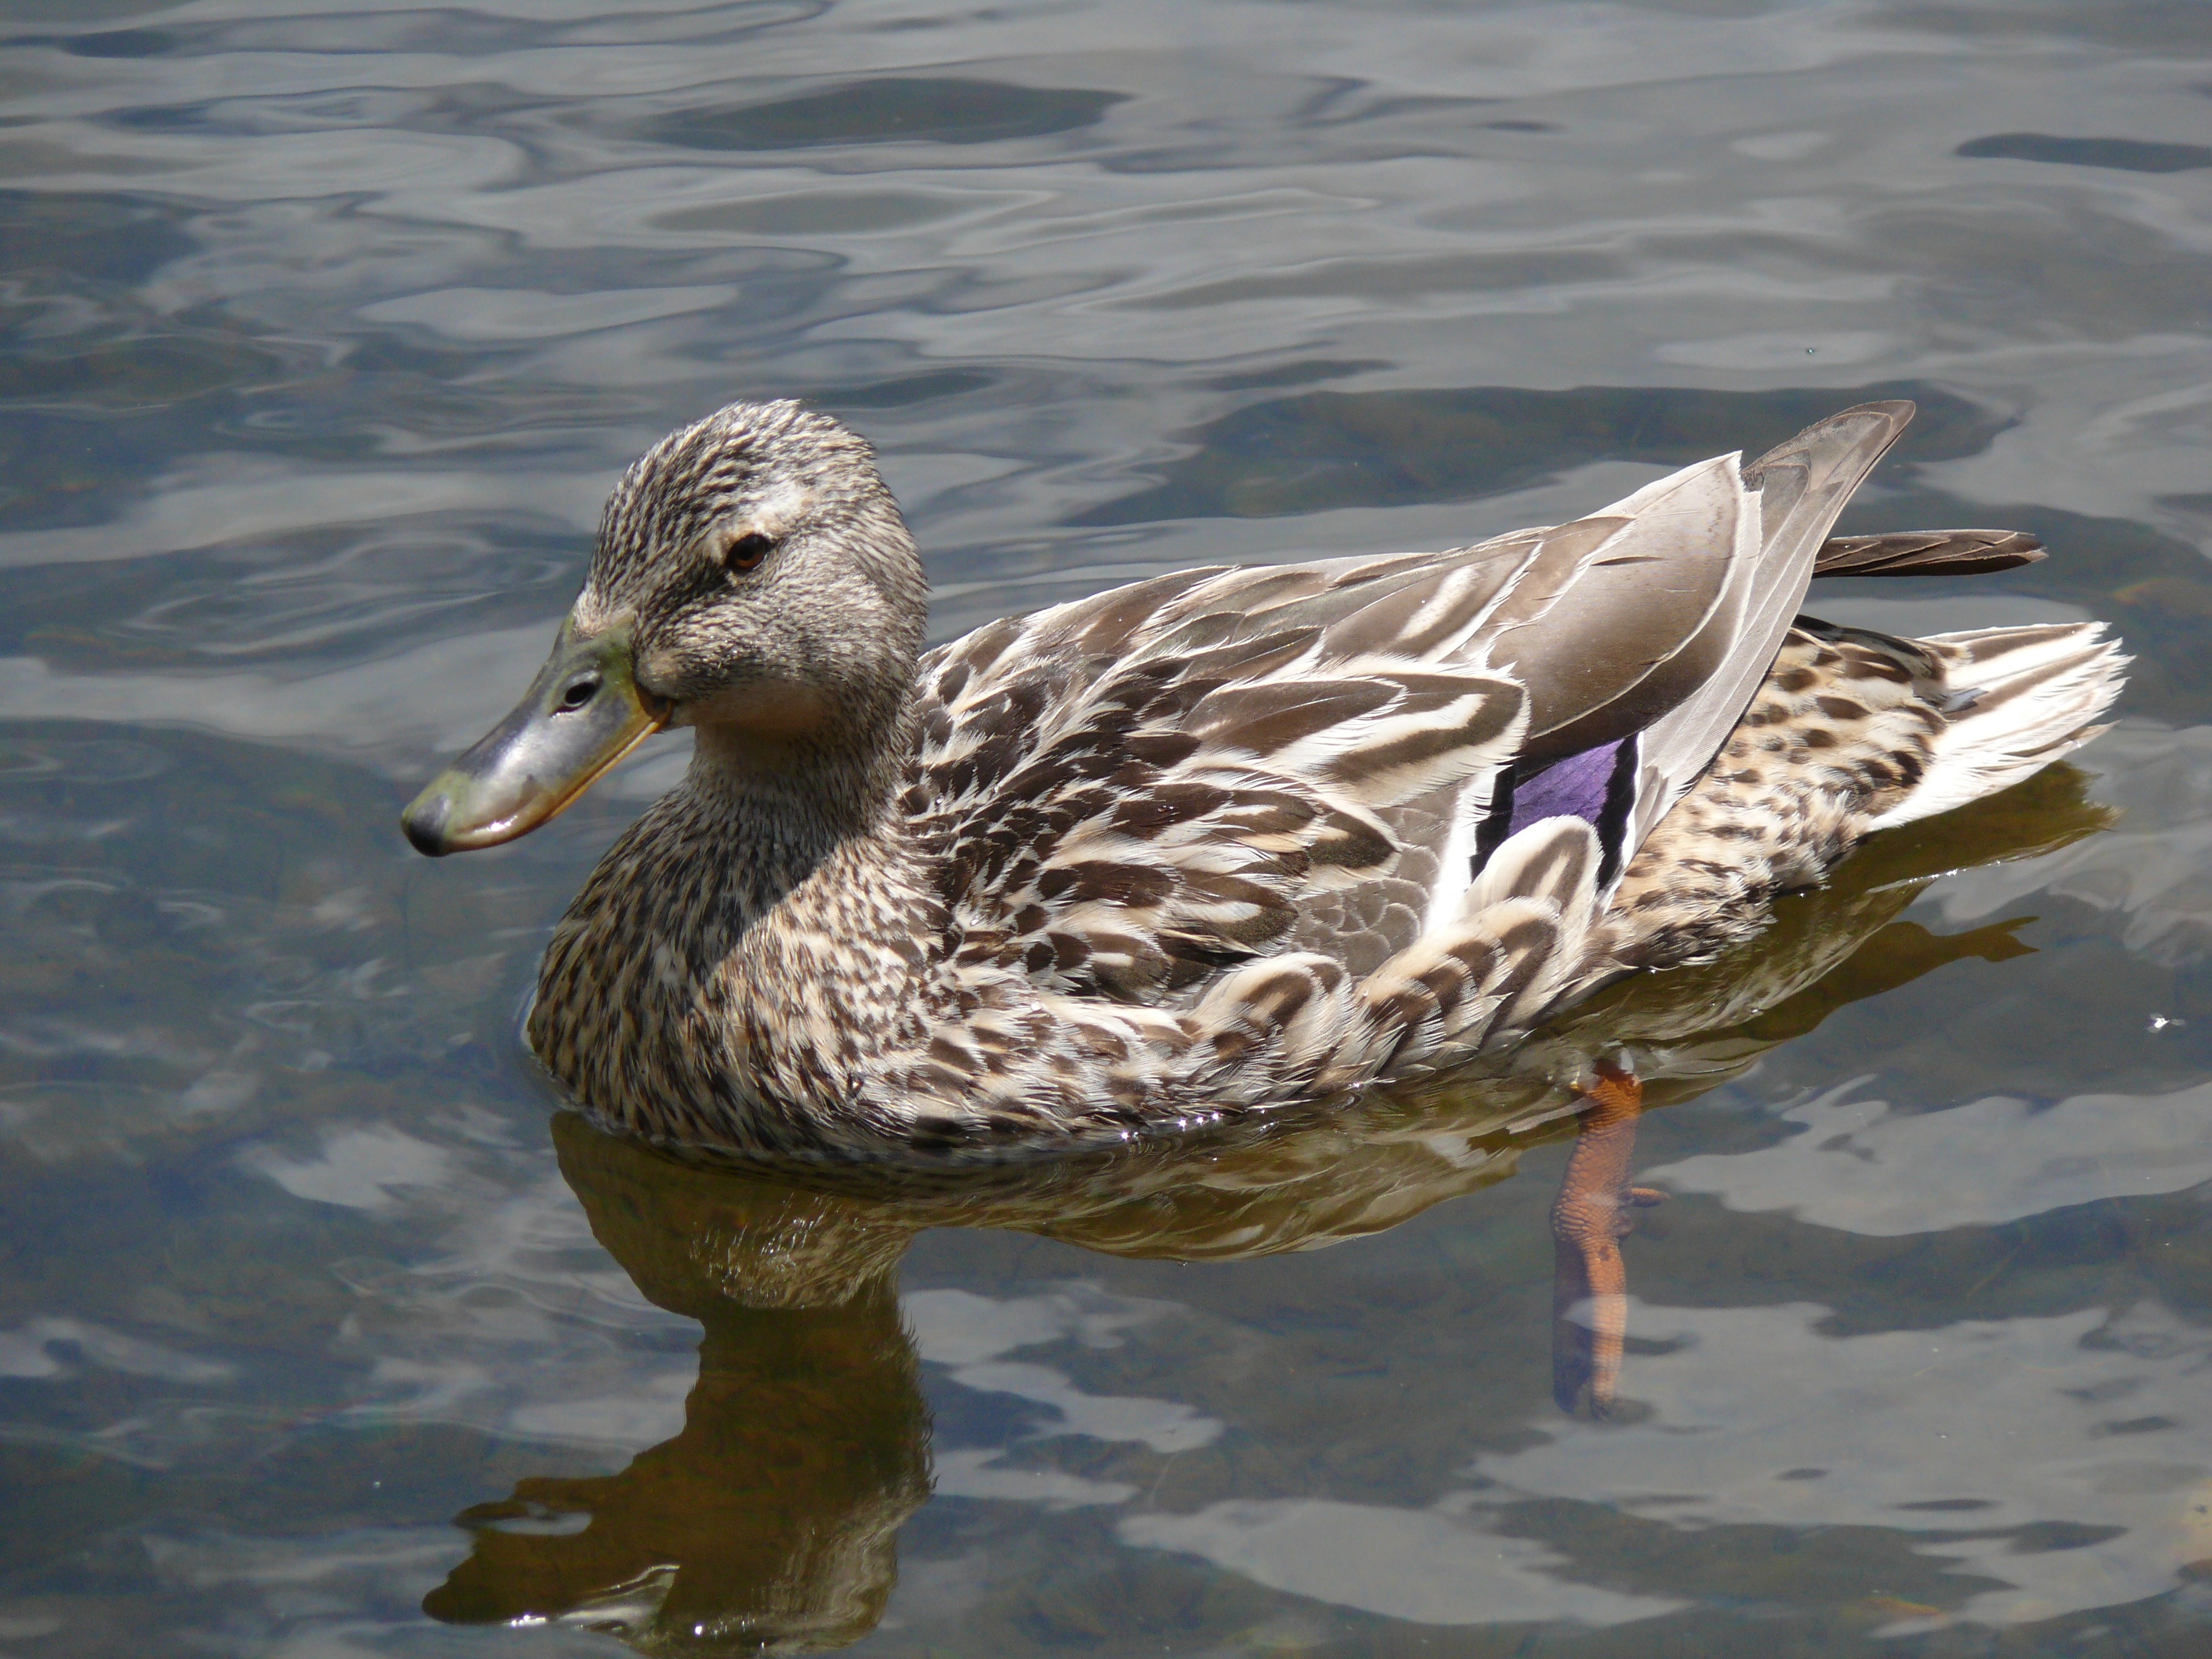
water, bird, wing, animal, wildlife, beak, fauna, poultry, duck, vertebrate, waterfowl, water bird, mallard, canard, ducks geese and swans, seaduck